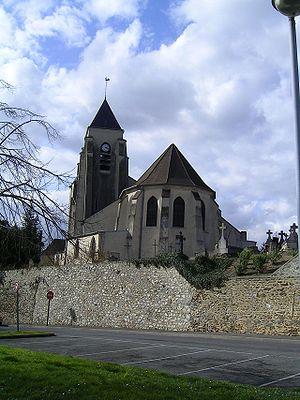
Chelles est une commune française située dans le département de Seine-et-Marne, en région Île-de-France et faisant partie de l'agglomération parisienne.